Ruhollah Khomeini

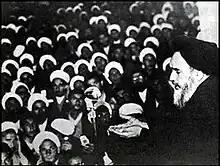
Khomeini's speech against the Shah in Qom, 1964

In the late 19th century, the clergy had shown themselves to be a powerful political force in Iran initiating the Tobacco Protest against a concession to a foreign (British) interest. At the age of 61, Khomeini found the arena of leadership open following the deaths of Ayatollah Sayyed Husayn Borujerdi (1961), the leading, although quiescent, Shi'ah religious leader; and Ayatollah Abol-Ghasem Kashani (1962), an activist cleric. The clerical class had been on the defensive ever since the 1920s when the secular, anti-clerical modernizer Reza Shah Pahlavi rose to power. Reza Shah's son Mohammad Reza Shah instituted the White Revolution, which was a further challenge to the Ulama.